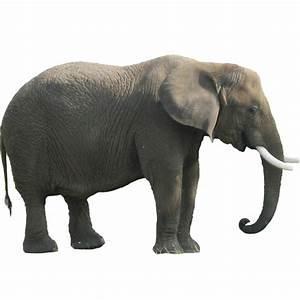
elephant